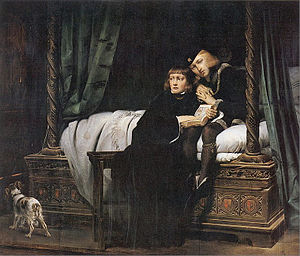
Prinserne i Tower / Beviser
Kong Edvard 5. and hertugen af York i Tower of London af Paul Delaroche. Temaet med uskyldige børn, der ventede på en usikker skæbne, var populært hos det 19. århundredes malere. England 5. er igen malet bærende Hosebåndsordenen. Louvre, Paris.
"""Prinserne i Tower"" er en ofte anvendt betegnelse for Edvard 5. af England og Richard af Shrewsbury, hertug af York. De to brødre var eneste overlevende sønner af Edvard 4. af England og Elizabeth Woodville ved deres faders død i 1483. Da prinserne var henholdsvis 12 og 9 år gamle blev de anbragt i Tower of London af deres onkel, rigsforstanderen Richard, hertug af Gloucester. Dette var et led i forberedelsen til Edvards forestående kroning. Richard tog i stedet kronen selv, og drengene forsvandt.